The Medium Is the Massage (album)

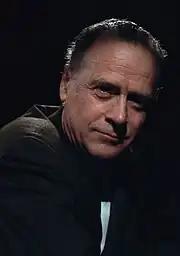
Marshall McLuhan in 1967

"The Medium Is a Massage" presents McLuhan reading prose over a range of sound effects, described by author Alex Kitnick as "a discordant landscape of sonic clangs and bangs, backwards guitars, and commercial jingles", using novel sound techniques to "demonstrate McLuhan's theories concerning the effects of the electronic age." The record's use of "cut-up sound collage" channels what Kitnick calls "a developing sense of allatonceness" and highlights the significance of auditory space to McLuhan's theories. "Cash Box" wrote that the book excerpts are complemented with several added "comments, statements and questions", and an array of sound effects to convey the "essence" of McLuhan's commentary, adding that: "Like the book, the album is intended to be not only informative, but also entertaining." Sound excerpts that can be heard among the album's 'cacophony' include a reading of Homer's "Iliad", snippets of jazz, broken pottery and chirping birds. McLuhan's spoken text forms a "conceptual "basso continuo"" as it provides a fixed pointed of reference.